Erna Mohr

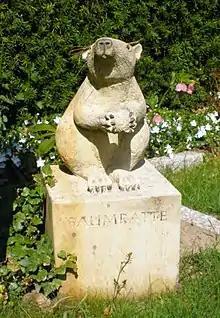
A hutia statue stands beside Mohr's grave in Ohlsdorf Cemetery.

A species of fossil salamander ("Grippiella mohrae") and bat mite ("Ichoronyssus mohrae") were named after Mohr. In 1984, on what would have been her 90th birthday, a street in Neuallermöhe, Hamburg, was named "Erna Mohr Kehre" ("Erna Mohr Turn").